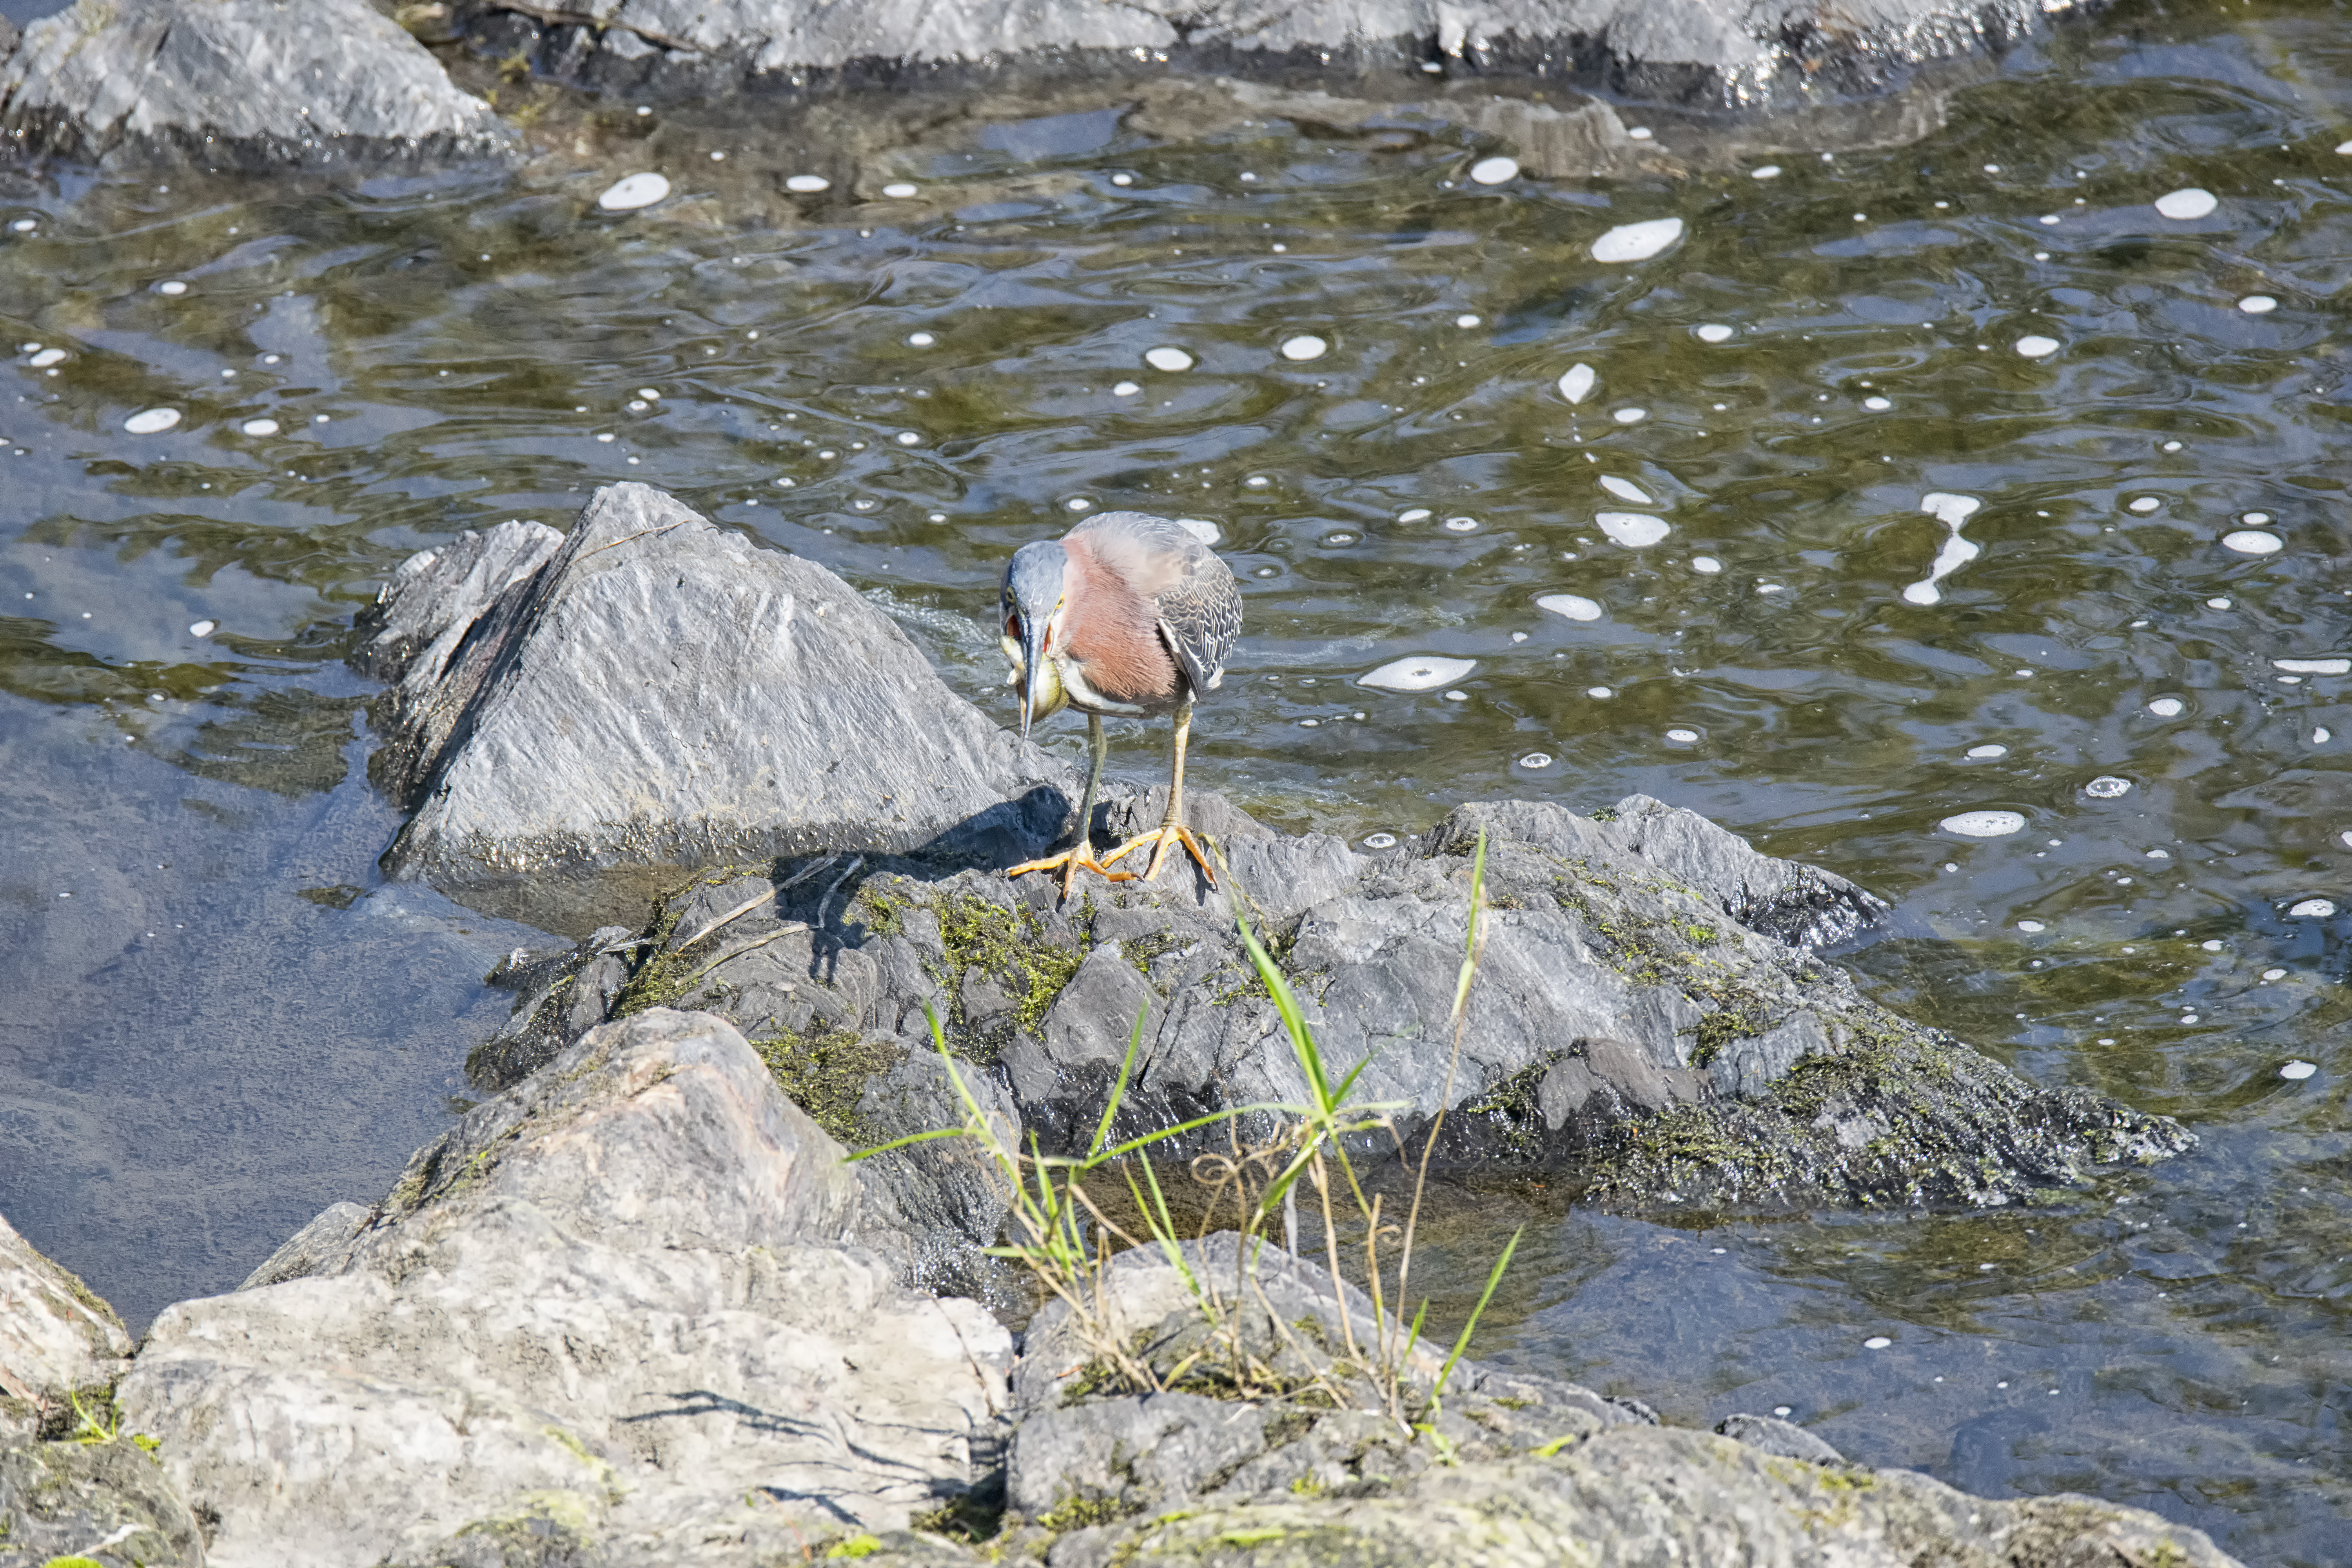
water, bird, river, wildlife, stream, green, fauna, canada, vert, quebec, heron, water bird, sherbrooke, oiseau